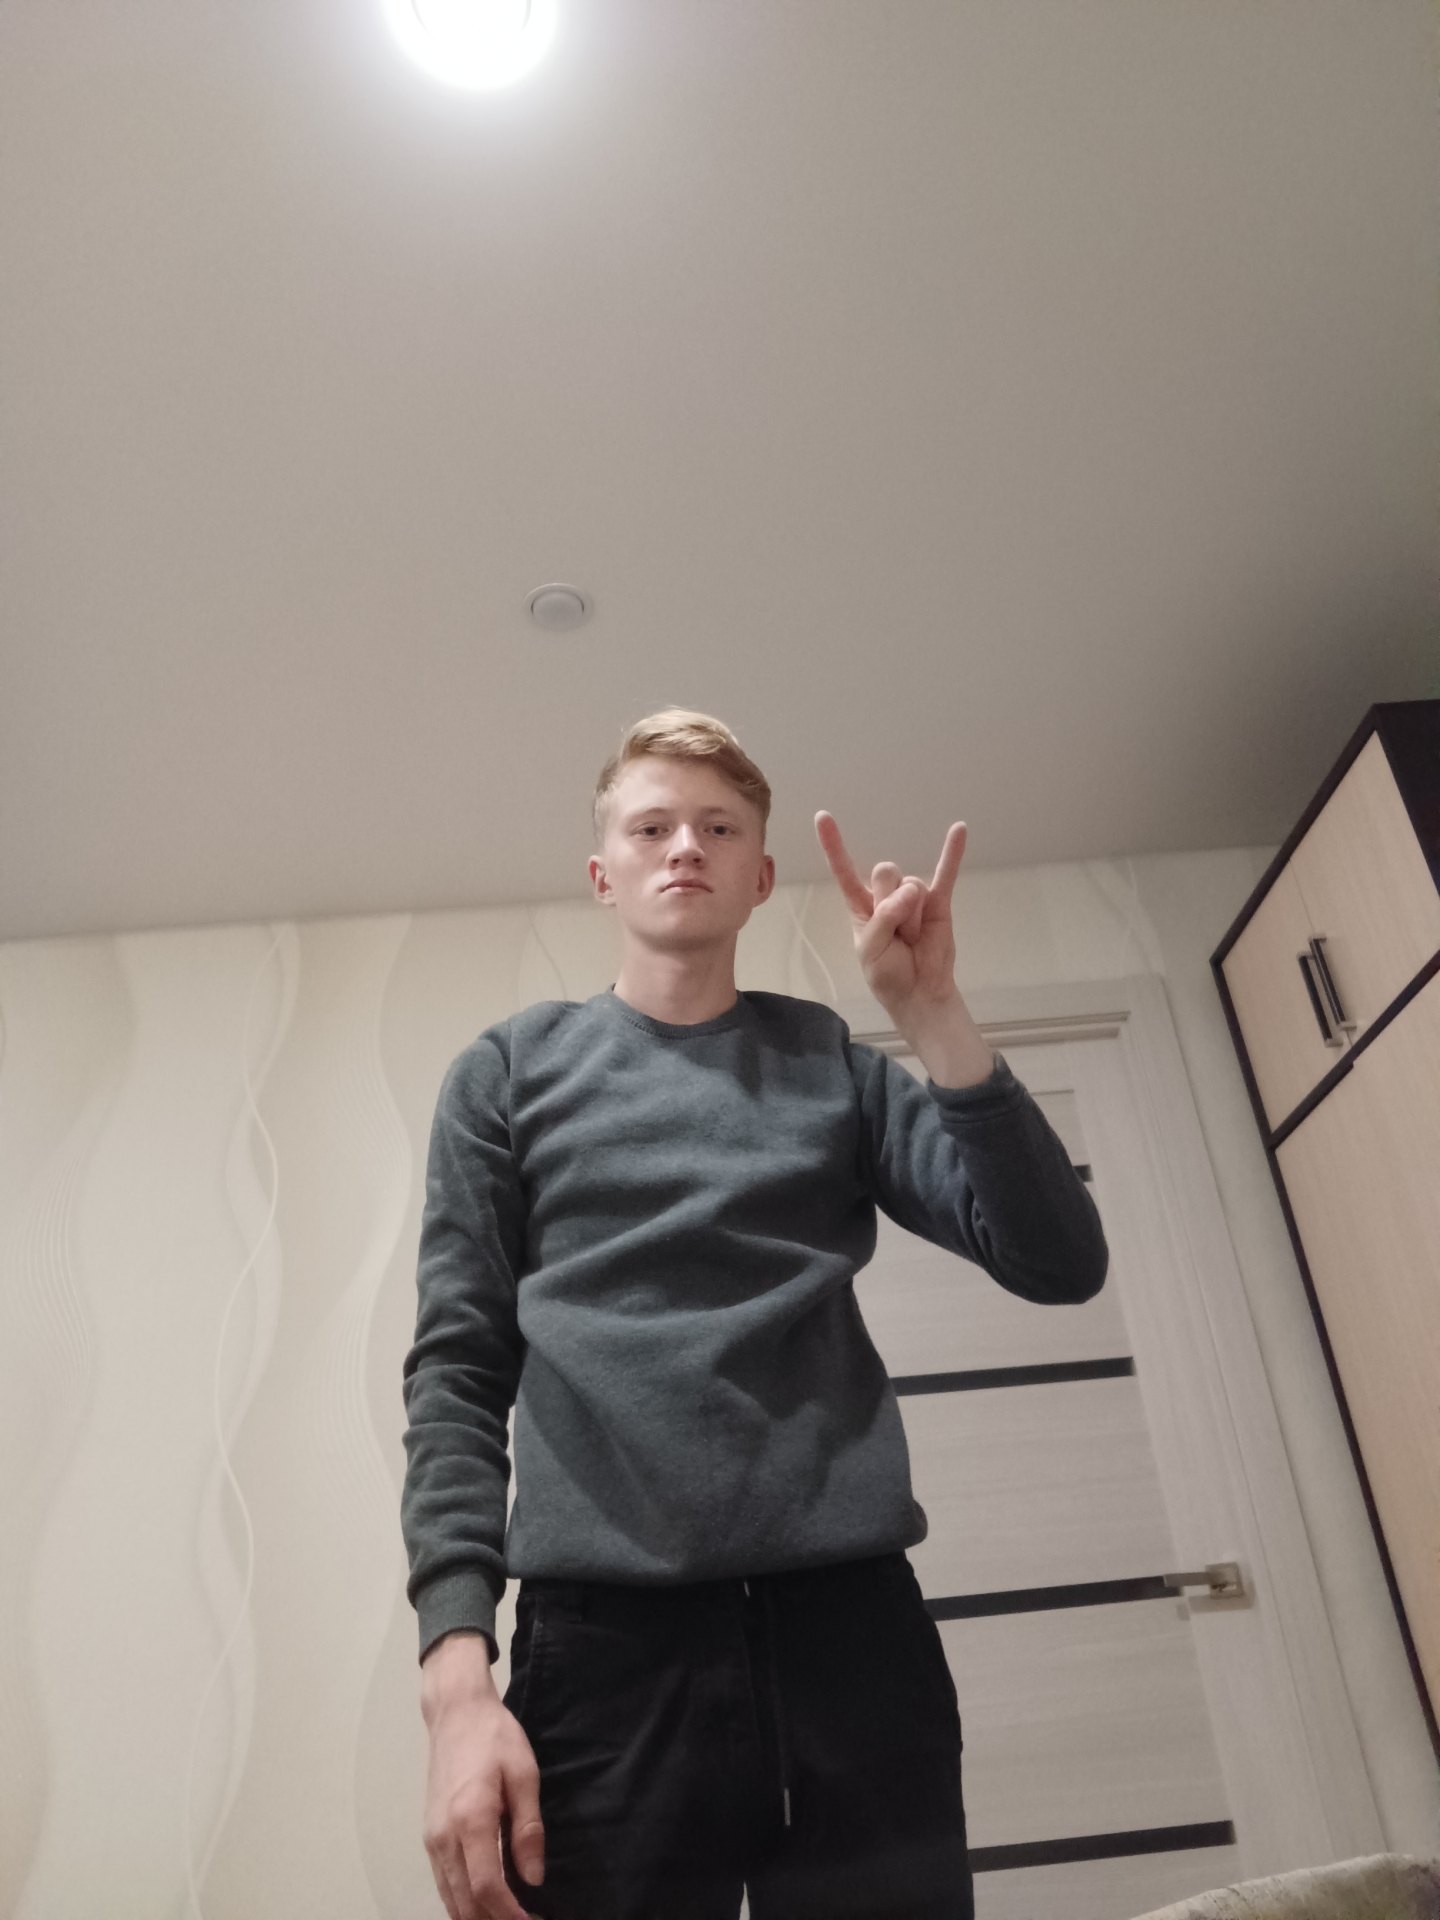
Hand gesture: rock